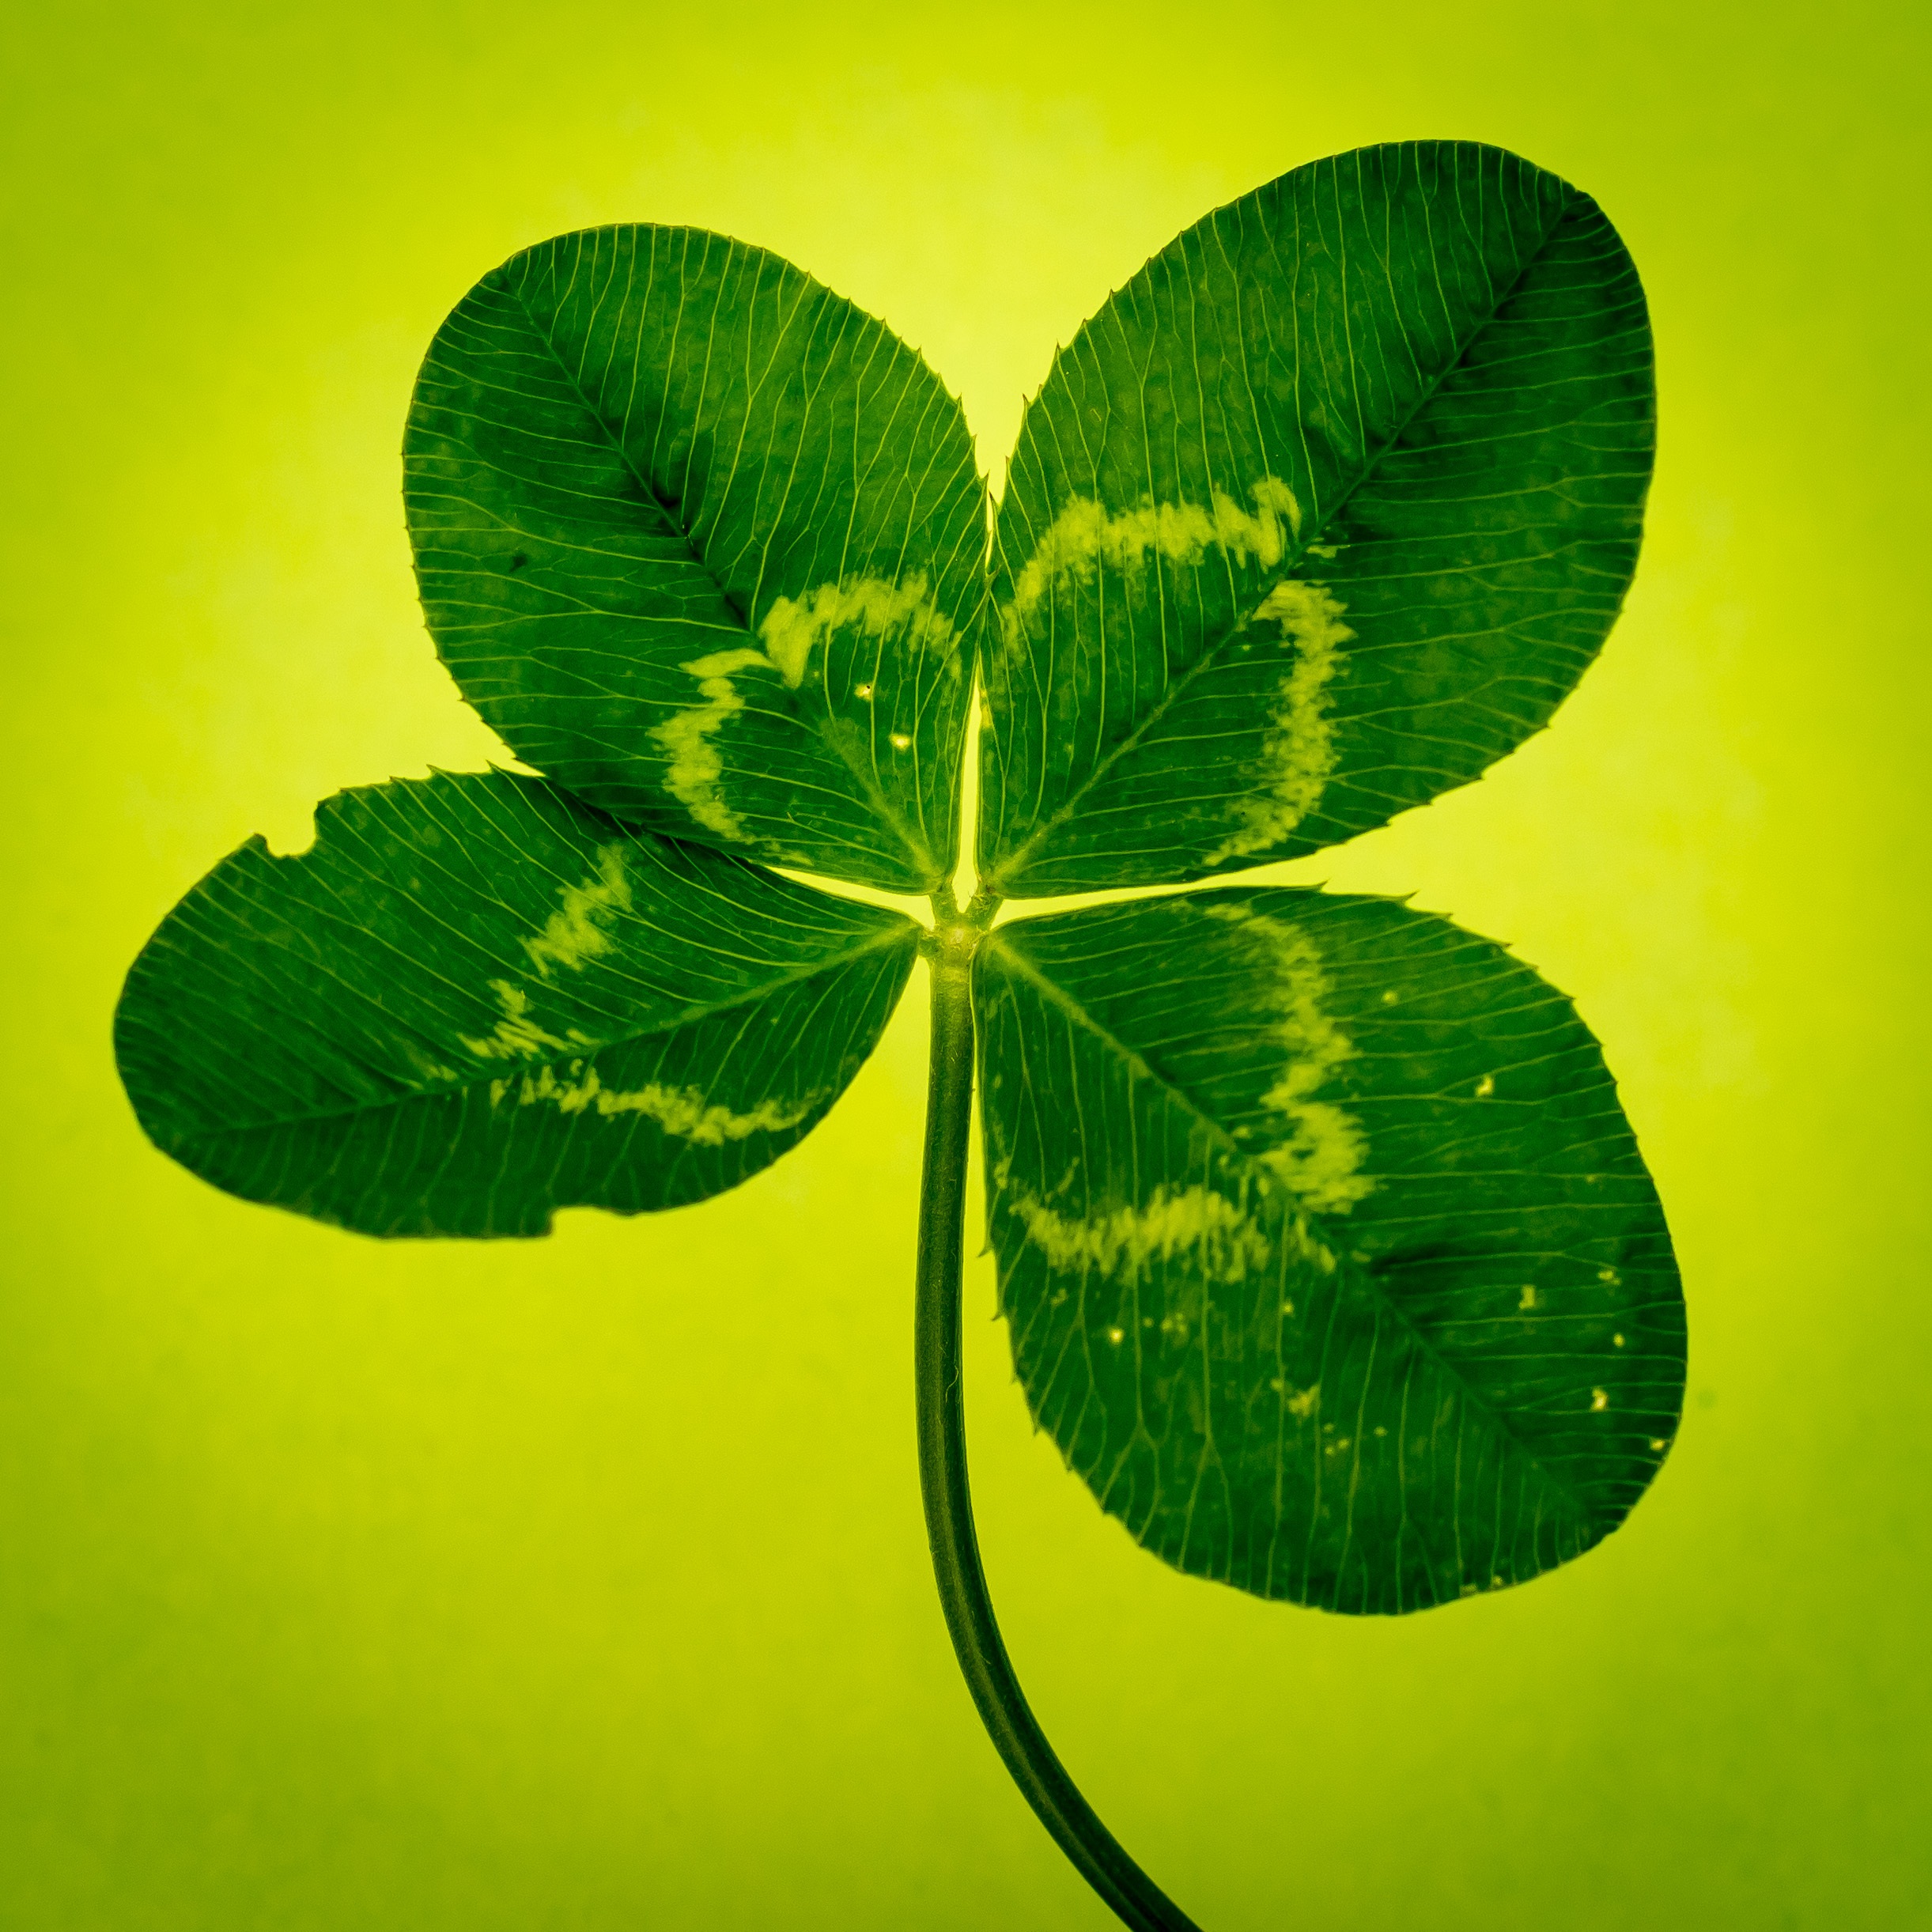
plant, leaf, flower, petal, green, symbol, botany, yellow, flora, circle, clover, luck, klee, macro photography, flowering plant, four leaf clover, lucky clover, vierbl ttrig, plant stem, computer wallpaper, land plant, trifolieae